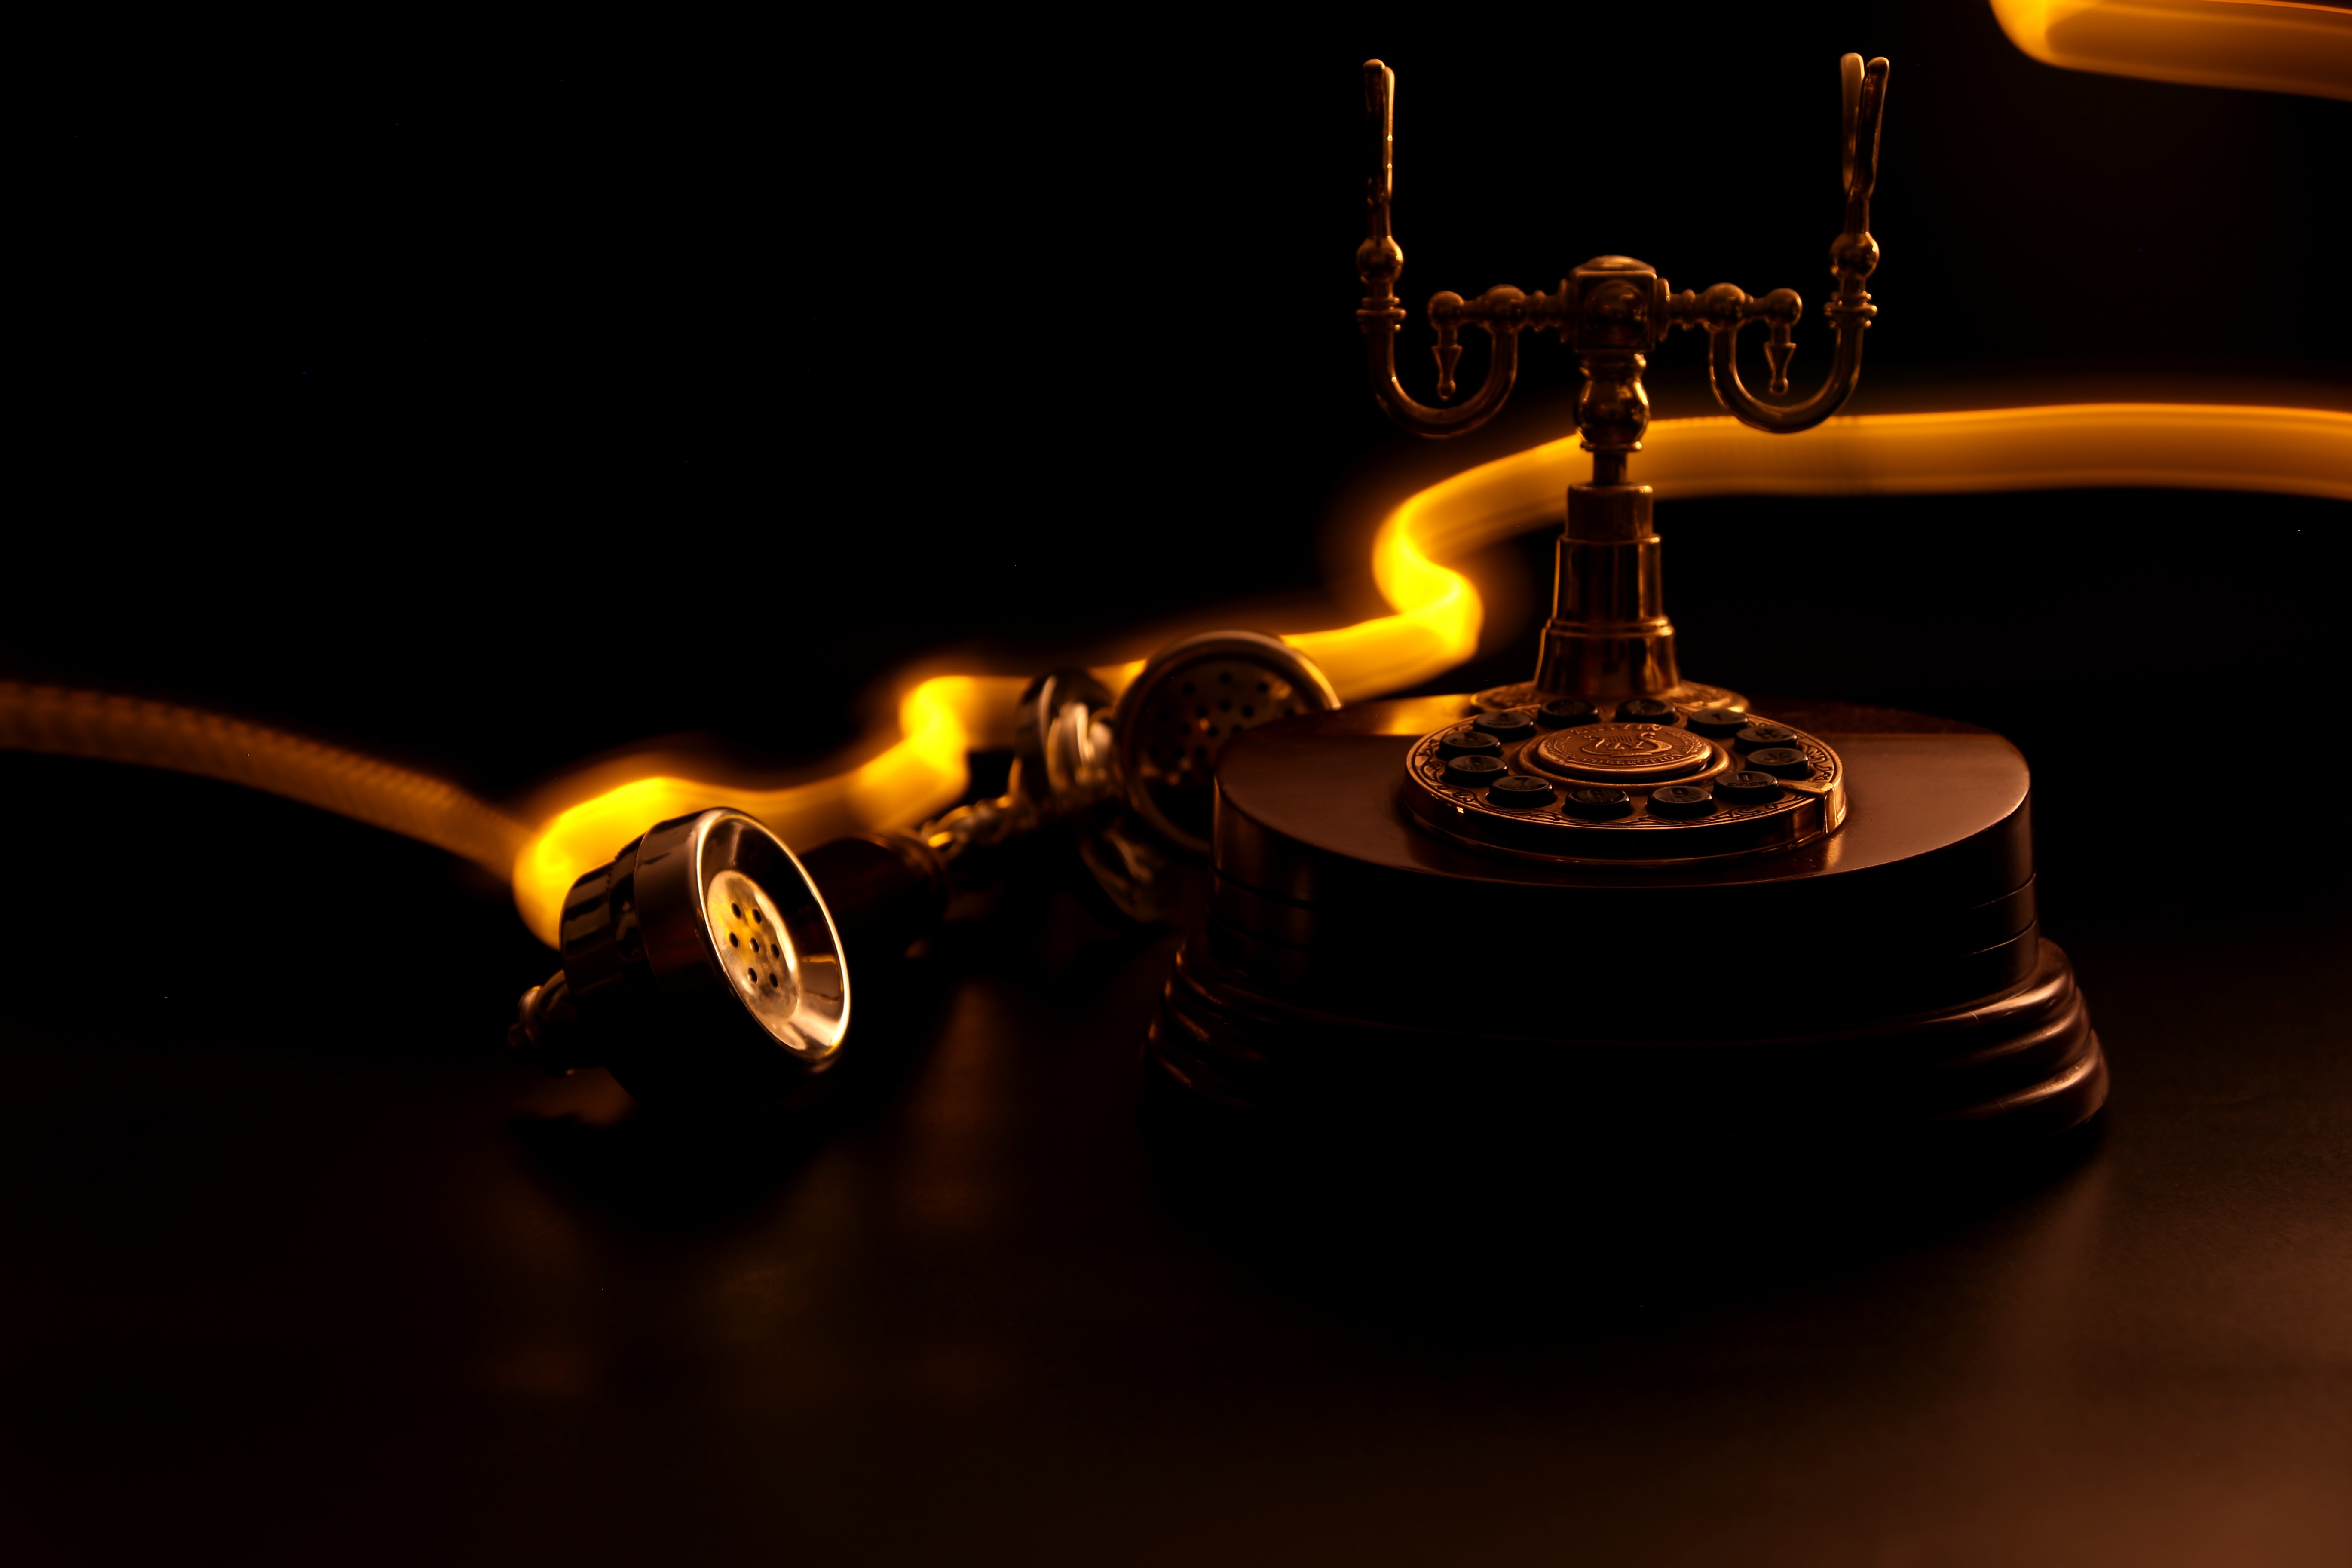
light, night, darkness, black, yellow, lighting, macro photography, still life photography, computer wallpaper